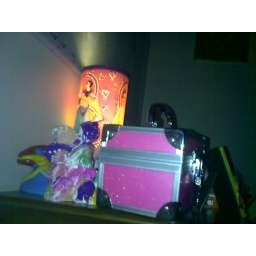
so, i slept in the bed of an 8 yo girl last night.....this was the view